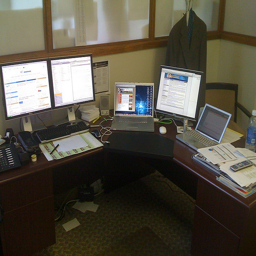
A large office desk topped with laptop computers and desktop monitors.
A desk with three computer monitors and two laptop computers, office phone, papers and files, with a jacket on hanger in corner.
A desk with several computers sitting on top of it.
a desk with a bunch of laptop and monitors on it
there are many computers and lap tops on this desk